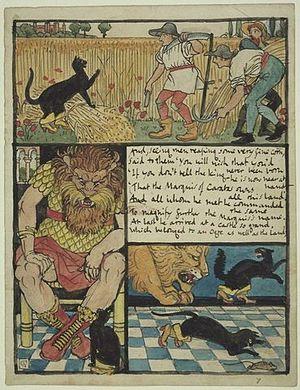
Le Maître chat ou le Chat botté est un conte franco-italien en prose racontant l'histoire d'un chat qui utilise la ruse et la tricherie pour offrir le pouvoir, la fortune et la main d'une princesse à son maître mal-né et sans-le-sou. L'auteur italien Giovanni Francesco Straparola semble avoir transcrit la plus ancienne version connue de cette histoire dans son livre Les Nuits facétieuses. La version classique de ce conte est écrite à la fin du XVIIᵉ siècle par Charles Perrault. Elle provient d'un manuscrit illustré, intitulé « Les Contes de ma mère l'Oye », et daté de 1695, soit deux ans avant la publication du recueil de huit contes de Perrault « Histoires ou contes du temps passé Avec des moralités » par Barbin en 1697. Le Chat botté connaît instantanément le succès et reste populaire de nos jours, malgré une morale ambiguë.